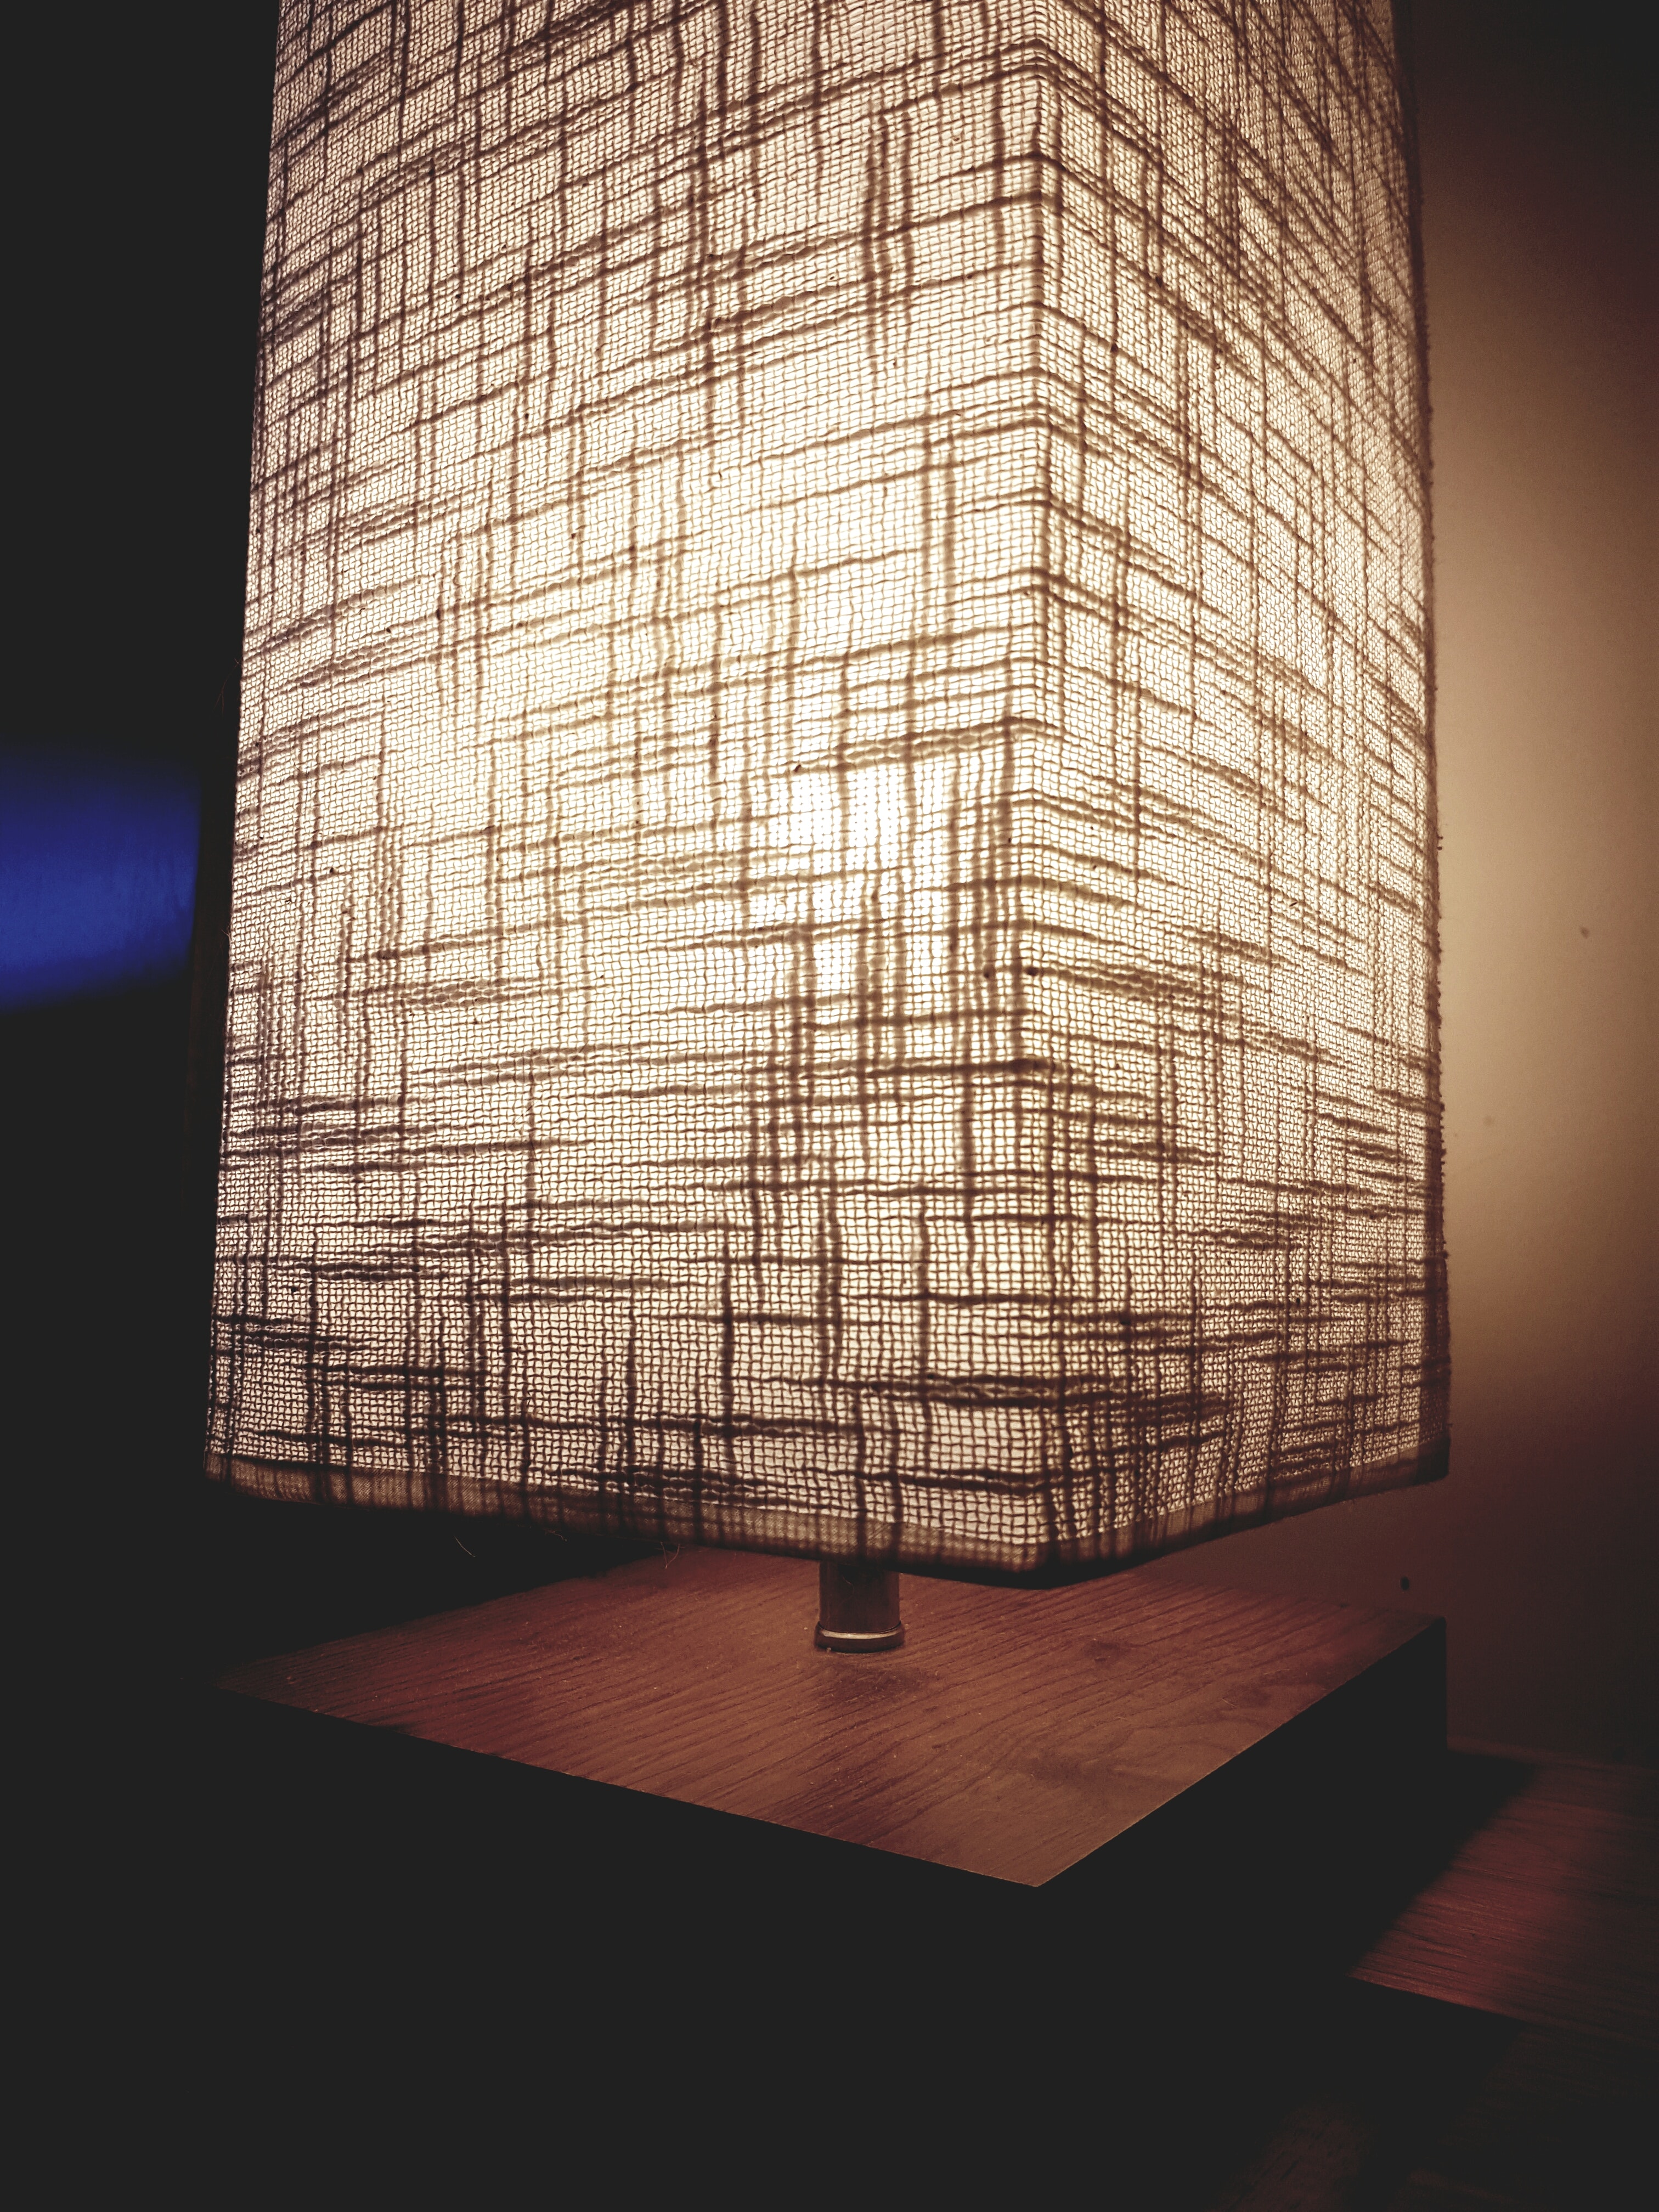
lighting, light fixture, light, lampshade, lighting accessory, architecture, lamp, shadow, sky, line, design, Material property, ceiling, Tints and shades, Transparent material, glass, ceiling fixture, interior design, square, rectangle